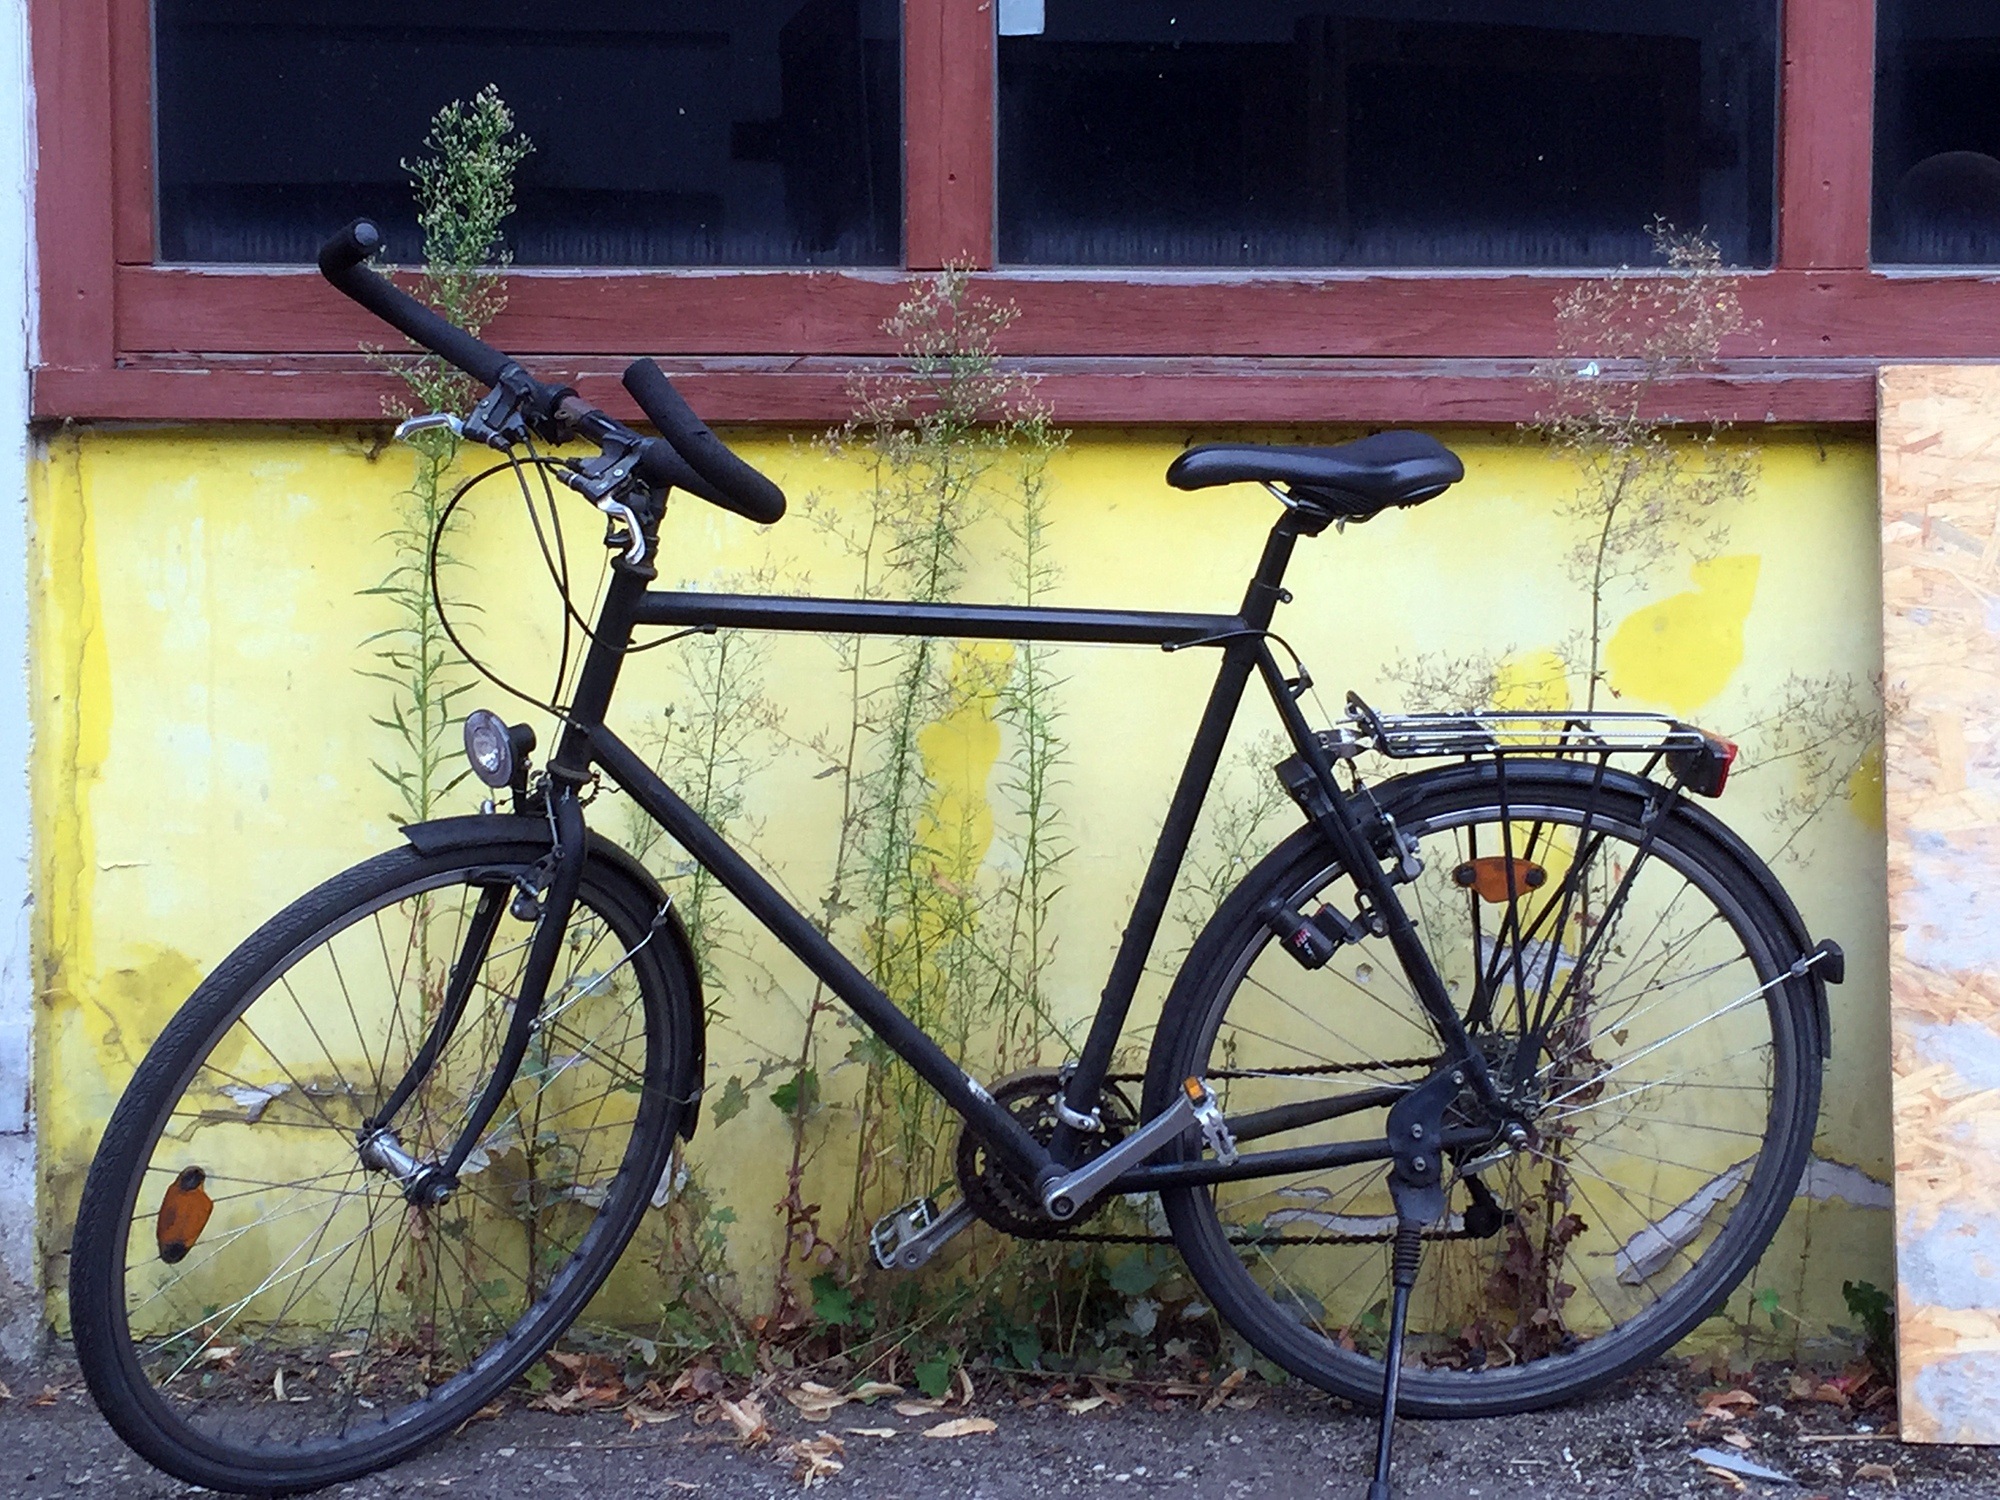
vintage, wheel, bicycle, bike, vehicle, backyard, yellow, sports equipment, mountain bike, bicycles, land vehicle, cyclo cross bicycle, road bicycle, racing bicycle, hybrid bicycle